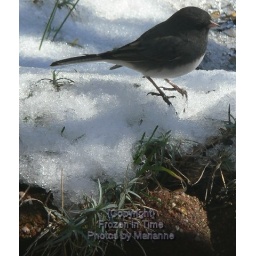
Photo of the Dark Eyed Junco standing in the snow, was taken through the glass in Southern NJ USA